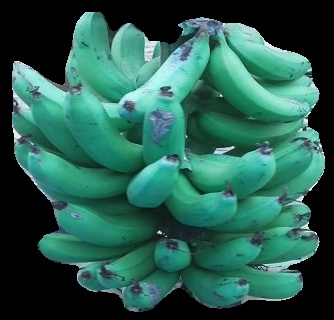
Variety: pachbale
Grade: grade3